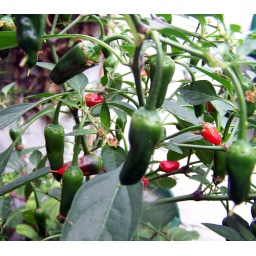
Chillies,growing in a plant pot at the back of our house,almost ready to pick.